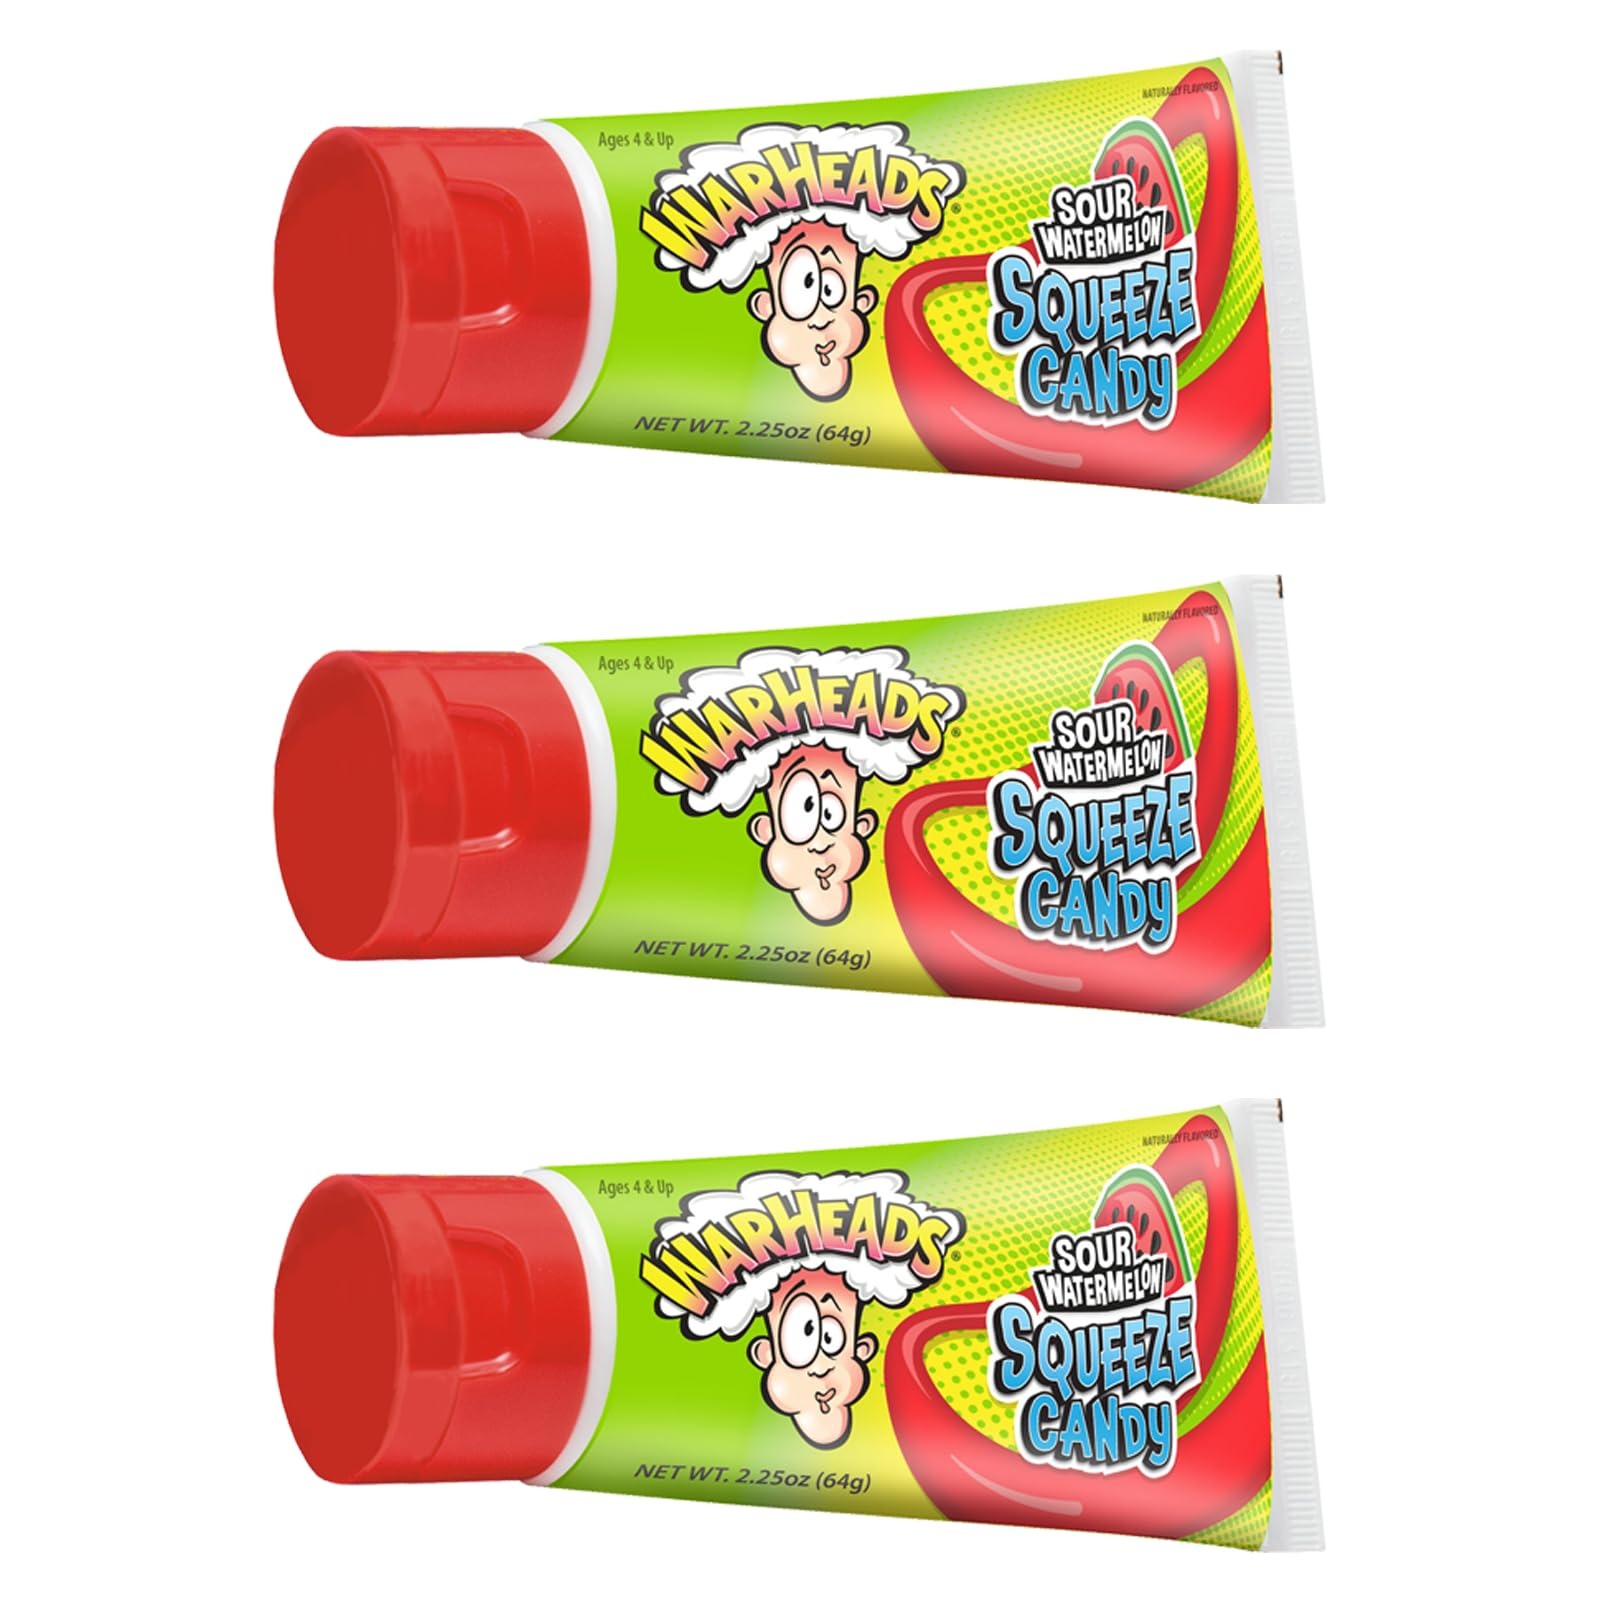
Item Name: WARHEADS Sour Watermelon Squeeze Candy - Mouth-puckering Liquid Gel Candy - 2.25 oz. Tubes - 3 Pack
Bullet Point 1: WARHEADS WATERMELON SQUEEZE CANDY is a fun new way to deliver sour power directly to your taste buds in fan-favorite Watermelon yumminess.
Bullet Point 2: REALLY REFRESHING: Sour Watermelon Squeeze Candy has a resealable cap that makes your snack time a lot less stressful.
Bullet Point 3: SOUR SHARING: When something is this good, you have to share! Gift a Watermelon Squeeze to one of your friends or family and instantly become the star of the show
Bullet Point 4: BURSTING WITH FLAVOR: Whether you're on-the-go or chillin' at home, Watermelon Squeeze Candy is too good to be true. You'll want to bring this with you on all your crazy adventures
Bullet Point 5: SINCE 1985, WARHEADS has set the standard for sour candy and is proud to still be the candy of choice for super sour seekers
Product Description: Introducing the WARHEADS Sour Watermelon Squeeze Candy, a mouth-puckering liquid gel candy that combines the perfect blend of sweet and sour flavors. Ideal for those seeking an exhilarating taste adventure, this product will delight everyone who enjoys a sour treat. The WARHEADS Sour Watermelon Squeeze Candy comes in a convenient squeeze tube, making it easy to enjoy your favorite sour candy on the go. Each tube is filled with sour watermelon-flavored gel, providing a burst of tangy sweetness that will leave your taste buds tingling. This individually wrapped candy is perfect for sharing, making it an excellent choice for party favors, mixed candy bags, or as a fun snack to keep on hand. As a versatile addition to any candy jar or candy dispenser, the WARHEADS Sour Watermelon Squeeze Candy is also an excellent choice for concession stand supplies, movie theater candy options, or as a unique candy for classroom rewards. Its eye-catching design and vibrant flavor make it a standout choice for any candy mix or candy box assortment. This sour candy variety pack is perfect for those who love a challenge. Take on the sour candy challenge by adding WARHEADS Sour Watermelon Squeeze Candy to WARHEADS Cubes or WARHEADS Extreme Sour Hard Candy for a sour combination that will wow your taste buds. WARHEADS Sour Watermelon Squeeze Candy is also an excellent choice for Halloween candy, offering a sour twist on traditional treats. Its bright, appealing packaging and intense flavor will make it a sought-after treat any time of the year. For those who appreciate the classics, this retro candy is a nostalgic nod to the iconic sour treats that have delighted generations. Whether you're stocking up for a candy store, creating candy bags for party favors, or simply indulging in a personal favorite, WARHEADS Sour Watermelon Squeeze Candy is a must-have addition. Perfect for any occasion, this sour candy bulk option ensures you always have a supply of these tantalizing treats on hand. From school candy rewards to exotic candy indulgences, WARHEADS Sour Watermelon Squeeze Candy is the ultimate choice for those who crave an extreme sour candy experience. Order your WARHEADS Sour Watermelon Squeeze Candy today and discover why it's considered one of the best sour candies on the market. With its mouth-puckering flavor and versatile uses, this sweet and sour candy is sure to become a favorite in your candy collection.
Value: 1.0
Unit: Count

Price: 12.99